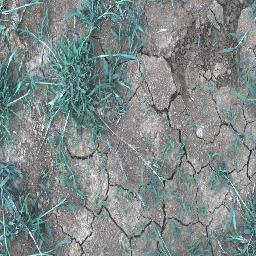
Label: negative